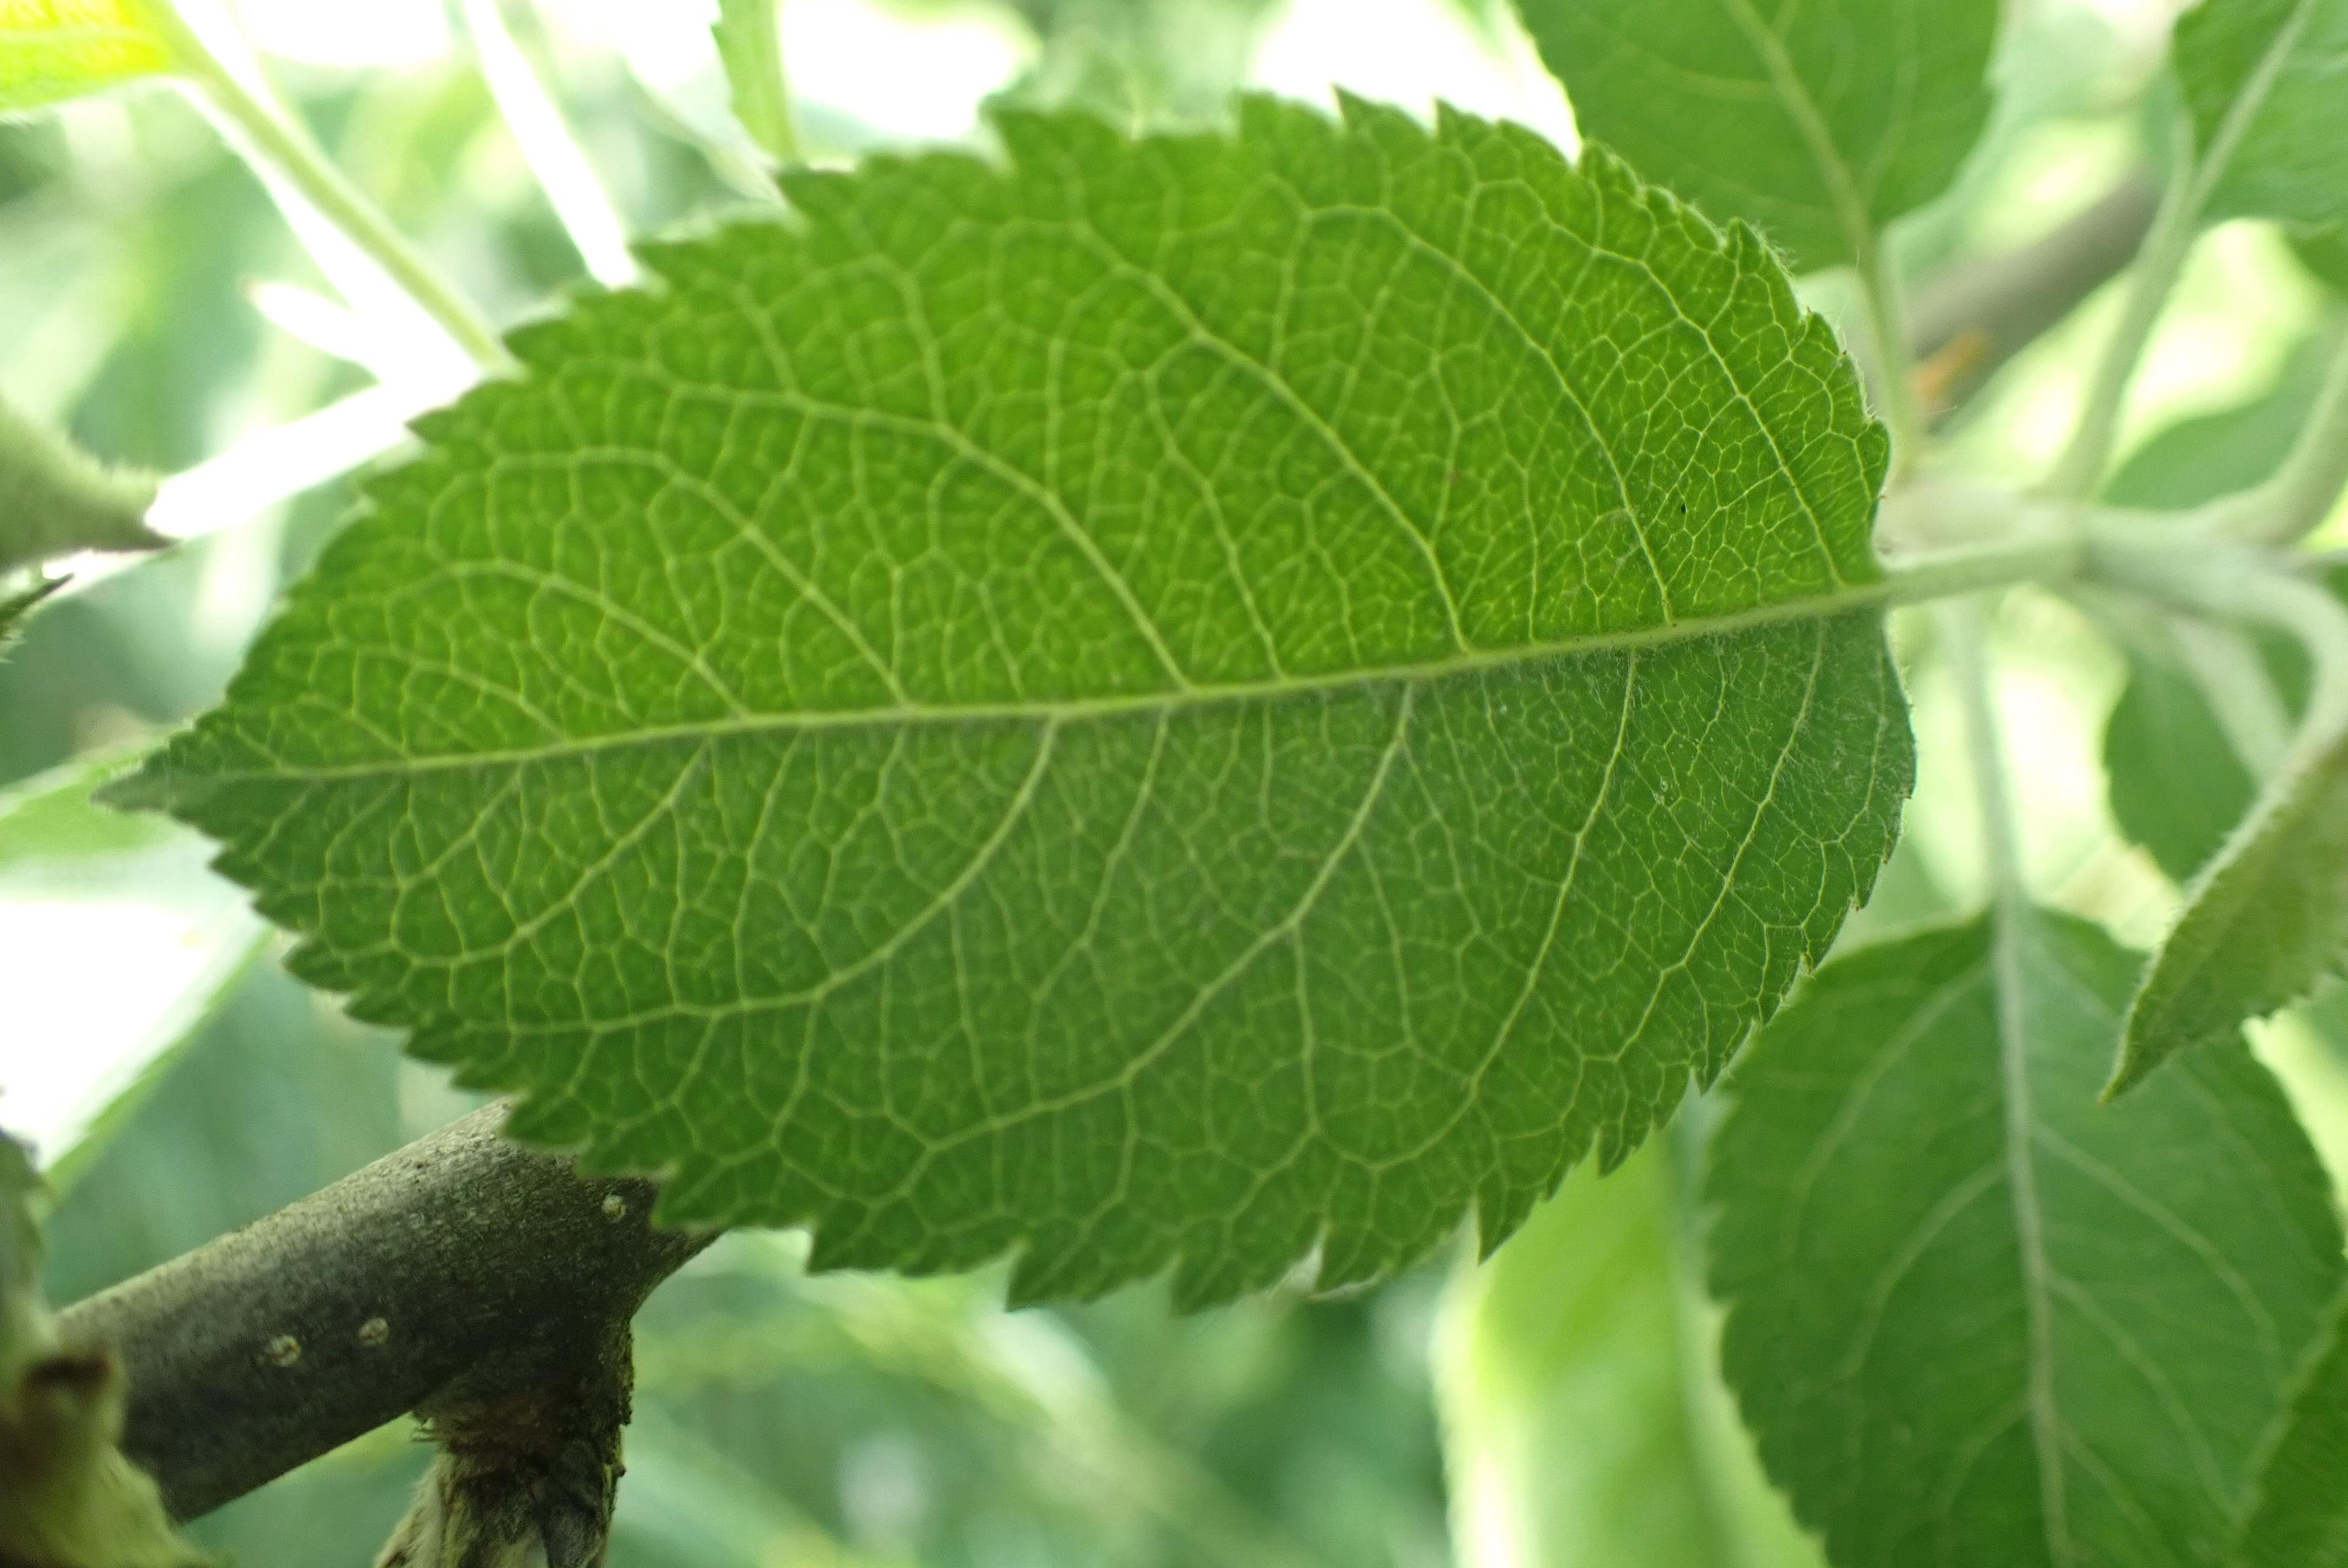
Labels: healthy